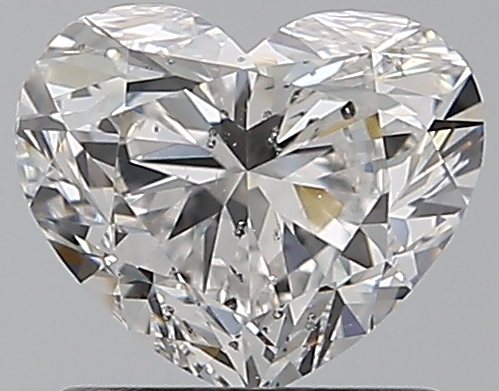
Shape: heart
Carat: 1
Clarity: SI2
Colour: E
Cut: VG
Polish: EX
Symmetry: VG
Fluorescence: N
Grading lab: GIA
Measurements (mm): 5.63 x 6.76 x 4.08